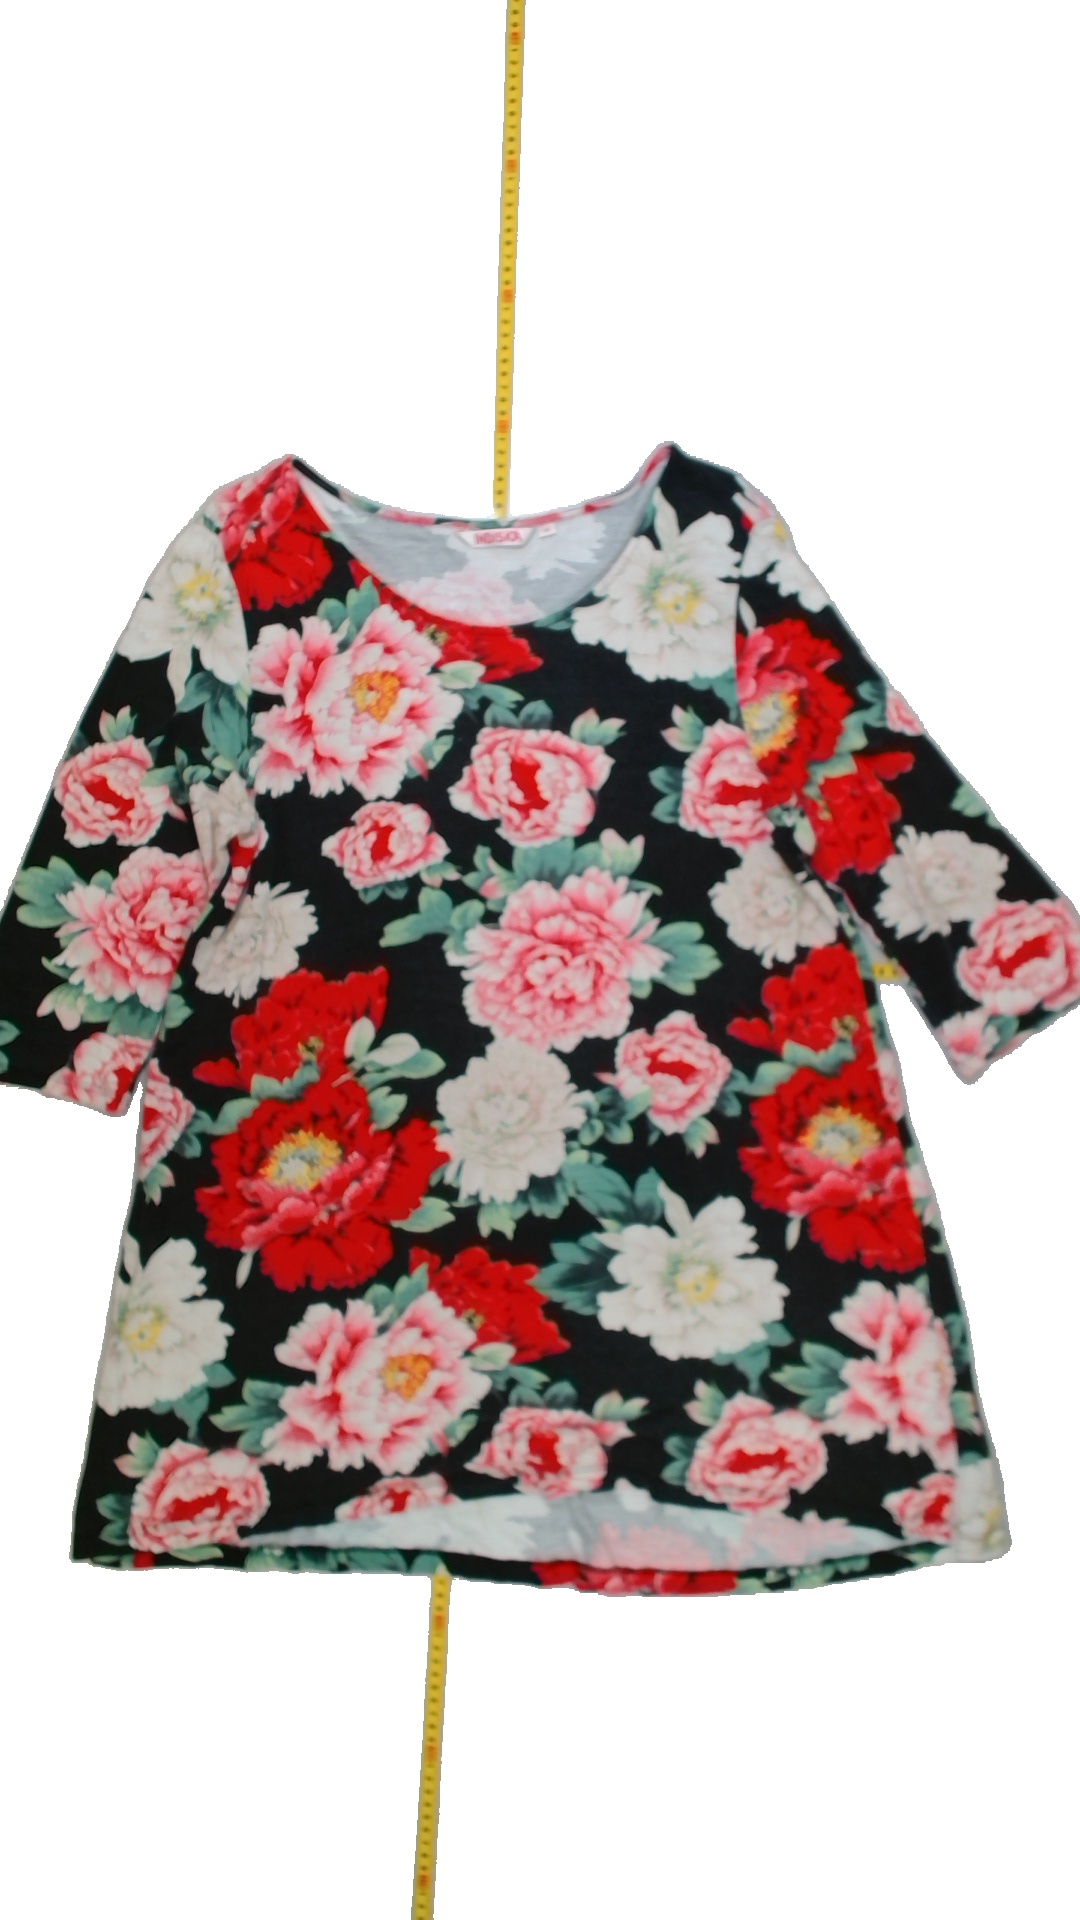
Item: Tunic (Ladies)
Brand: Indiska
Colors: Multicolor
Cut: Regular, C-collar
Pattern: Floral print
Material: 100%viscose
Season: All
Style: No trend
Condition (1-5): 4
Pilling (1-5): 4
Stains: No
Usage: Export
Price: <50